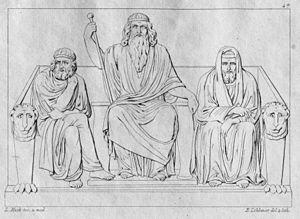
Dans la mythologie grecque, Rhadamante ou Rhadamanthe est le fils de Zeus et d'Europe. Il est renommé pour sa vertu et sa justice.
Dans la mythologie grecque, les Enfers sont le royaume des morts. C’est un lieu souterrain où règne le dieu Hadès — raison pour laquelle on parle souvent de « royaume d’Hadès » ou de l’Hadès tout court — ainsi que son épouse, la déesse Perséphone.